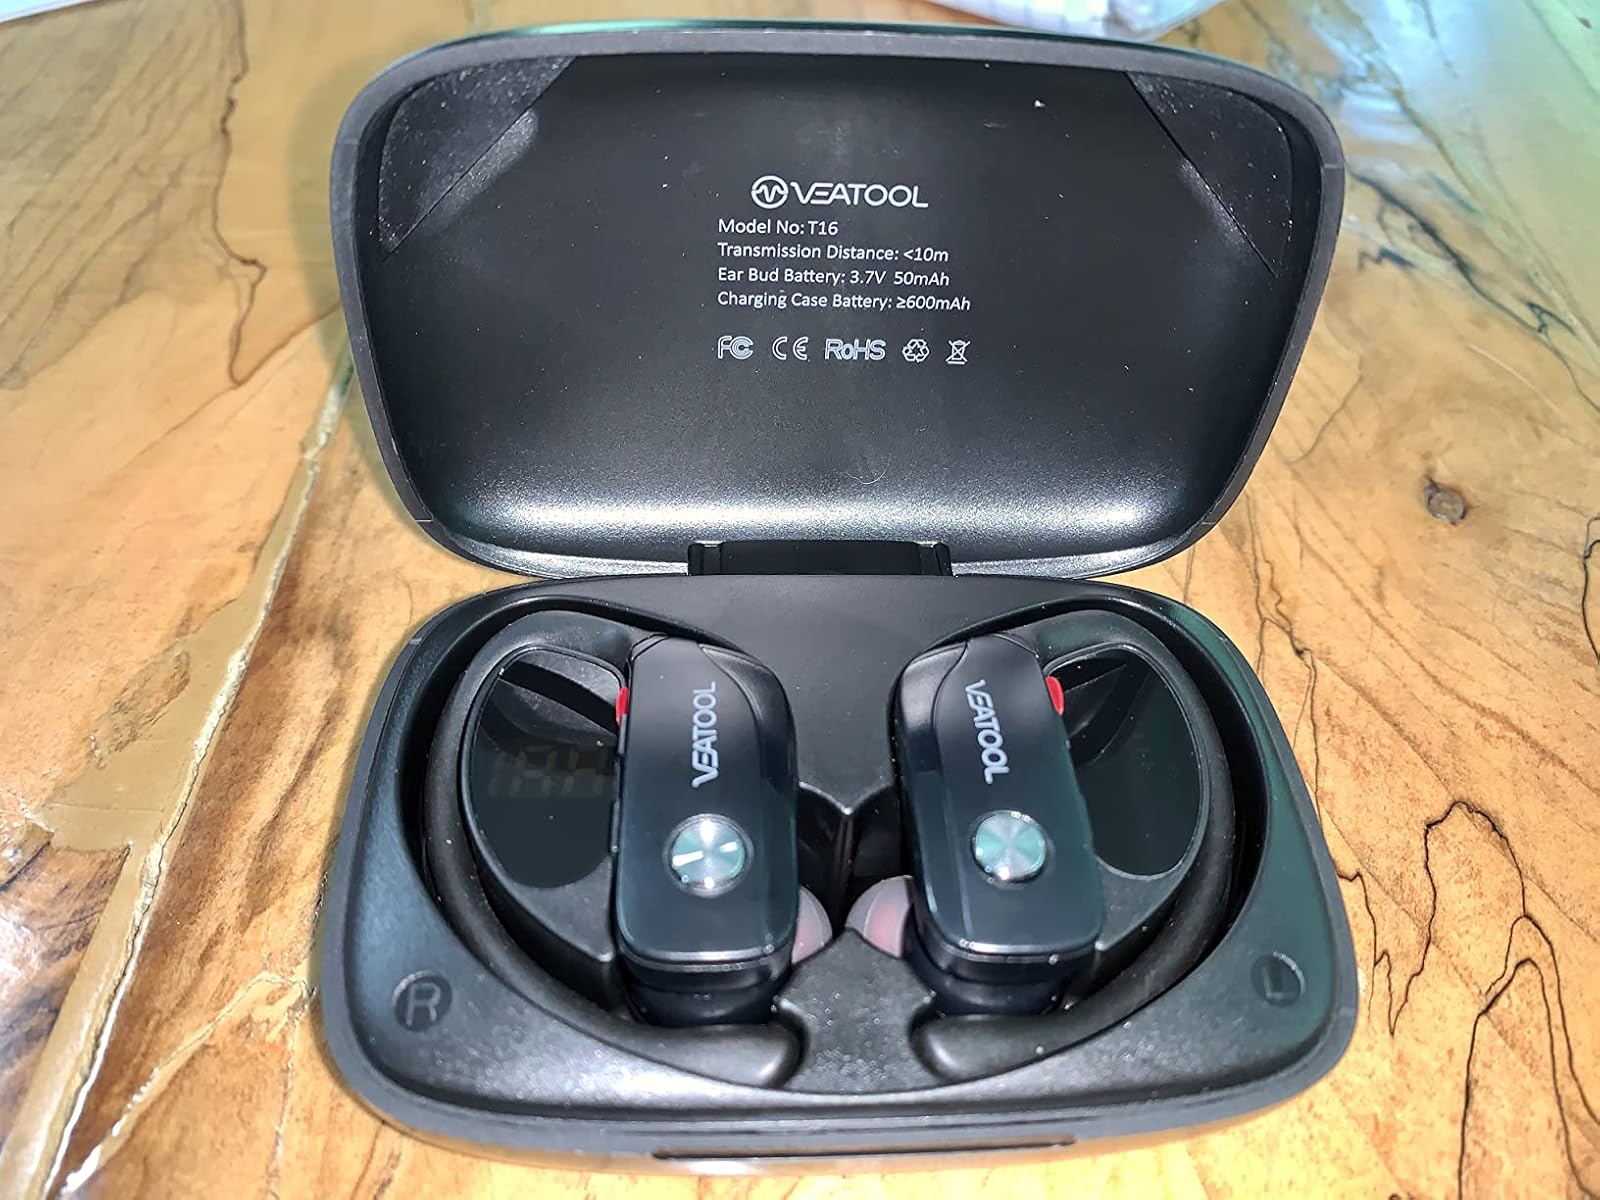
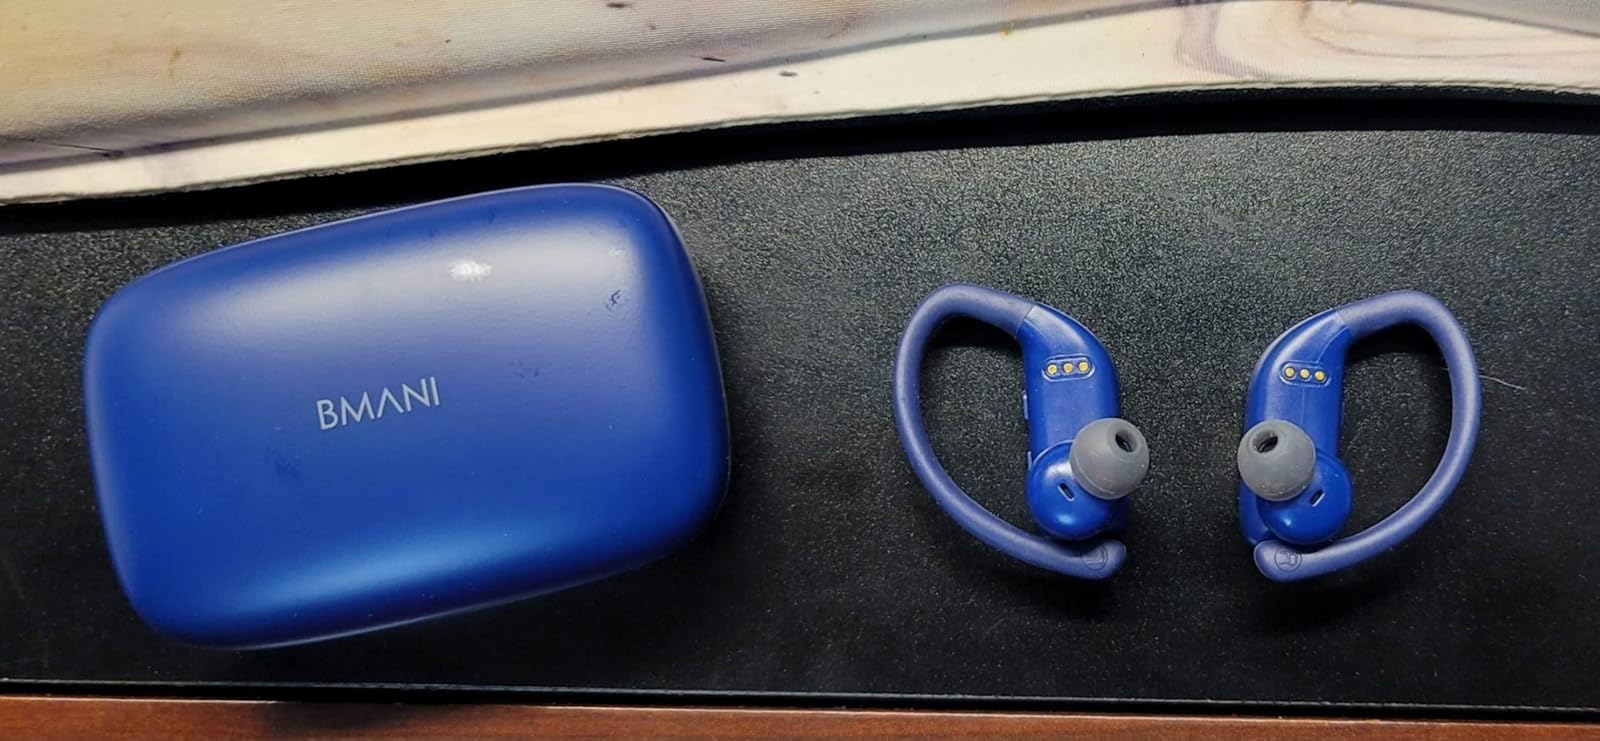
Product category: earbuds
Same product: no